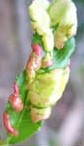
Plant: Peach
Disease: peach leaf curl